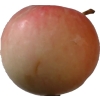
Label: Apple 10